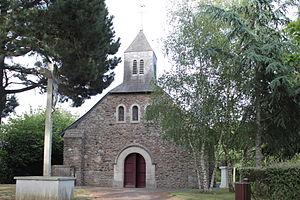
Chapelle Saint-Michel-du-Bois, 1150, La Roche-Blanche.
La Roche-Blanche est une commune rurale de l'Ouest de la France, dans le département de la Loire-Atlantique, en région Pays de la Loire.